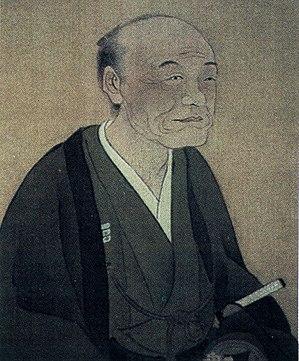
Miura Baien est un philosophe japonais de l'époque d'Edo. Érudit souvent qualifié de penseur original prolifique en économie, il s'intéresse à l'épistémologie, et étudie la nature d'une manière méthodique.